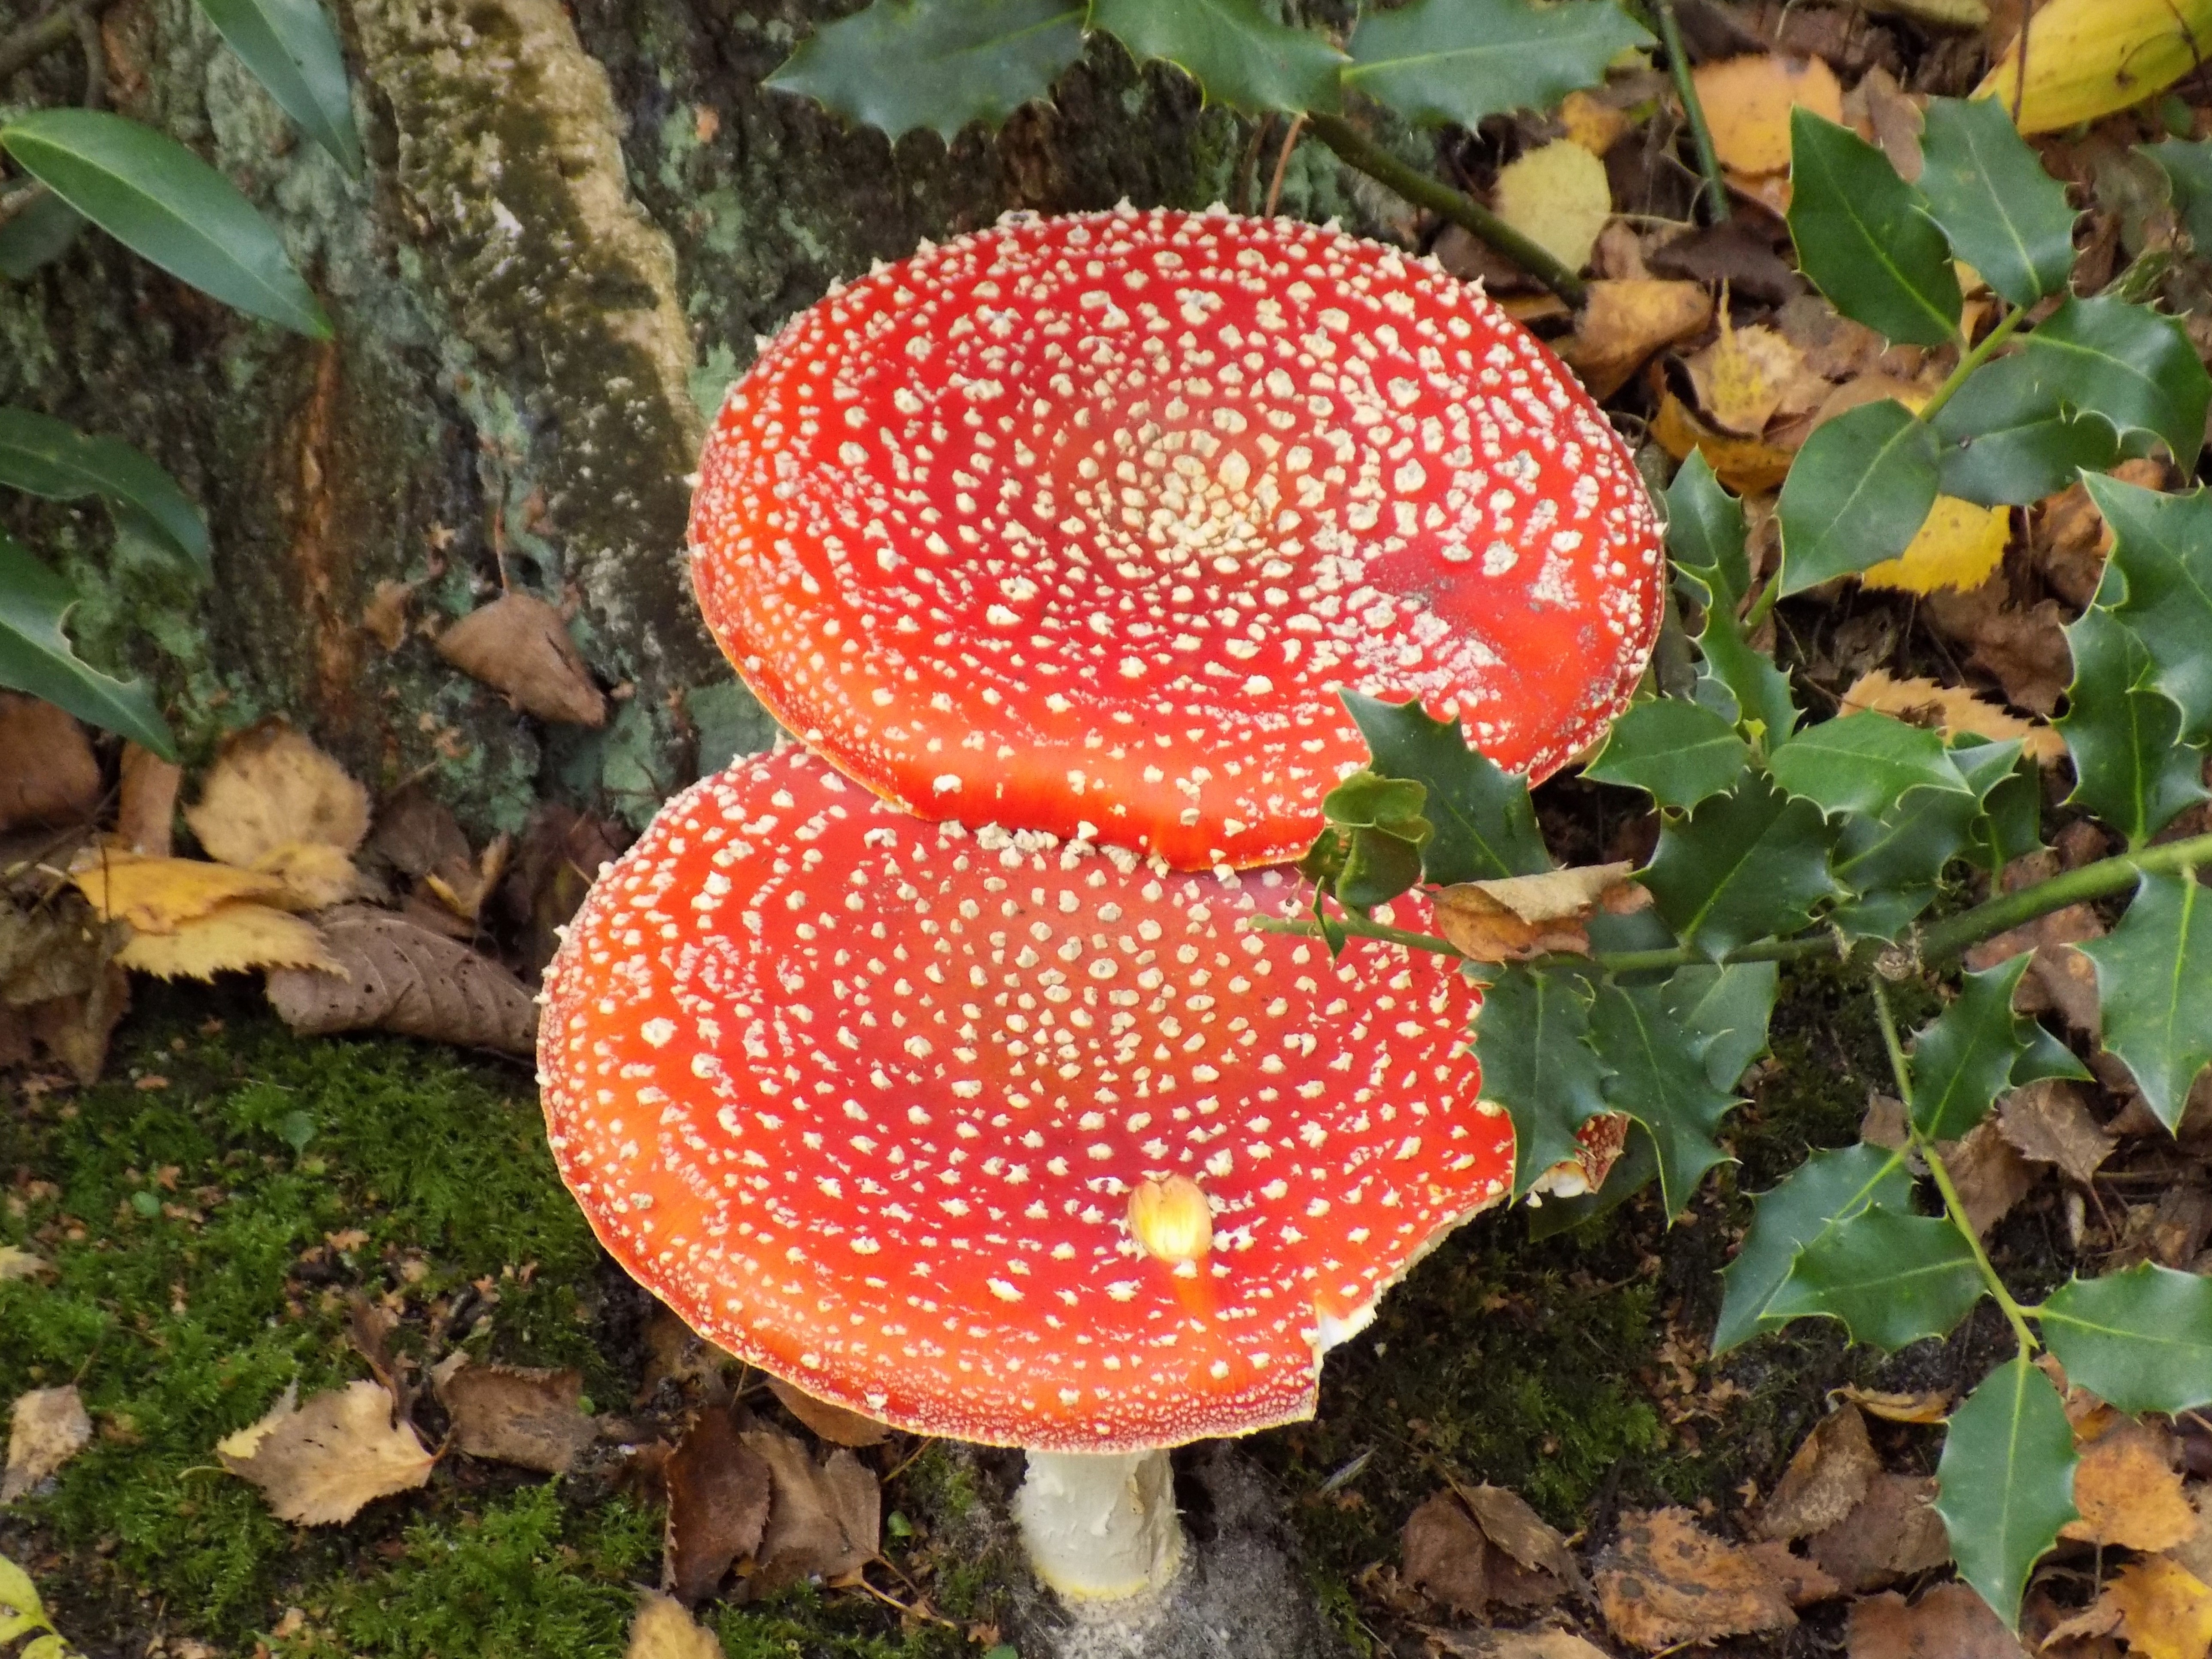
nature, flower, red, produce, autumn, botany, mushroom, flora, fungus, spotted, fly agaric, toxic, agaric, bolete, lucky guy, edible mushroom, medicinal mushroom